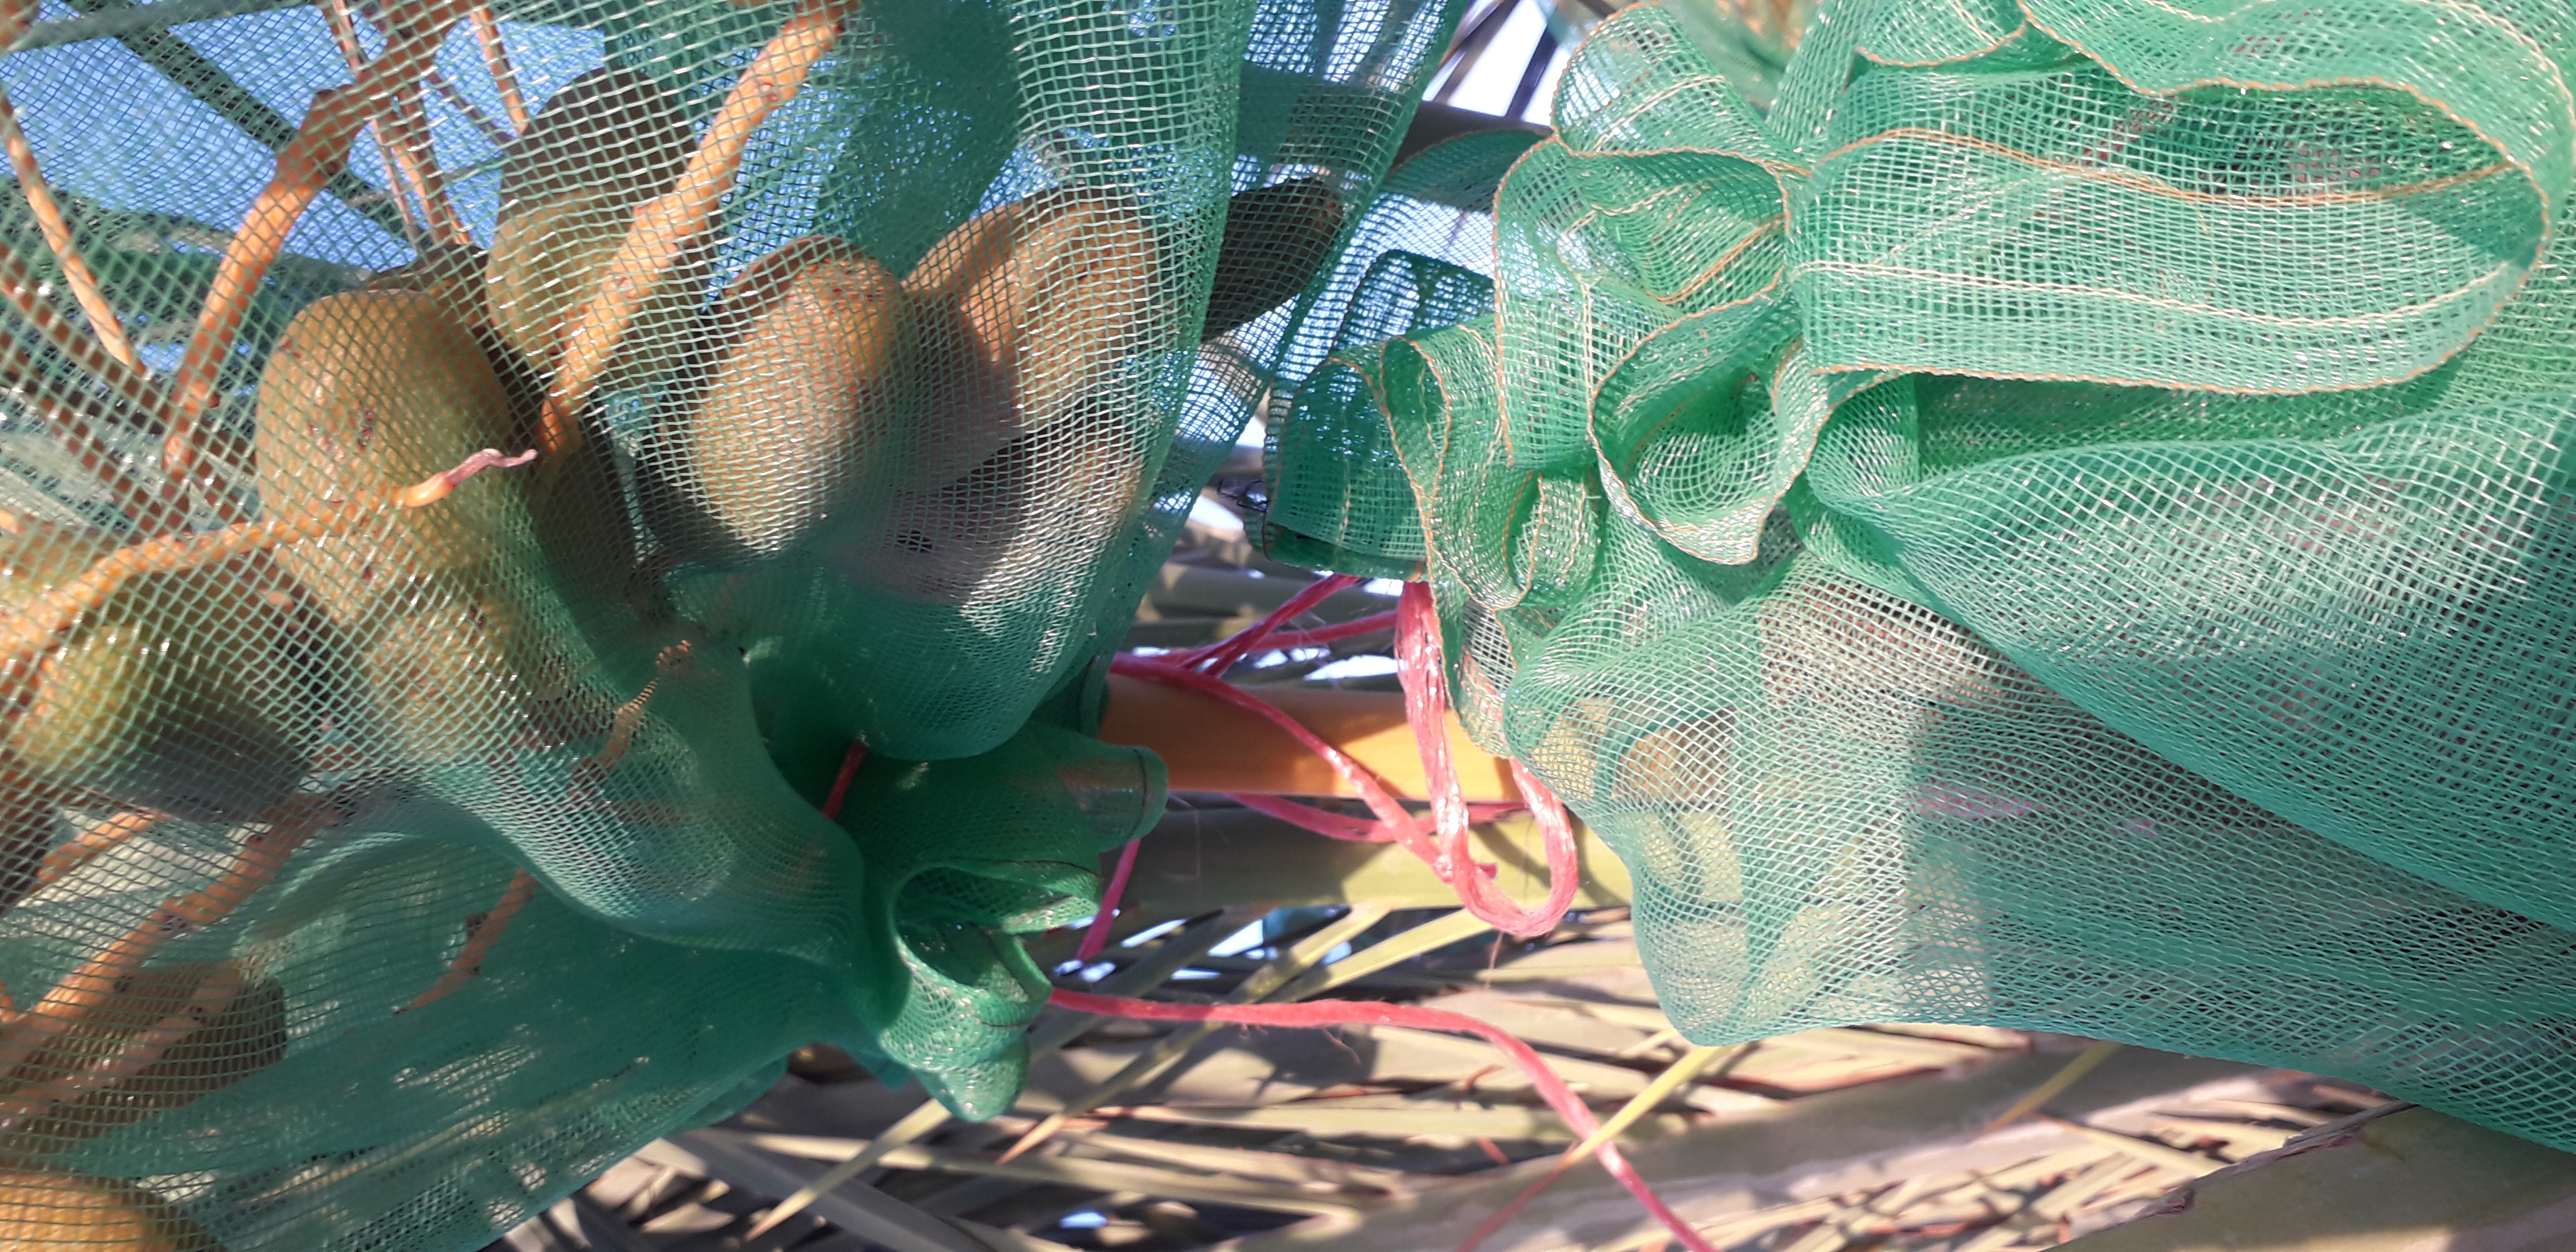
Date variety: Boumajhoul